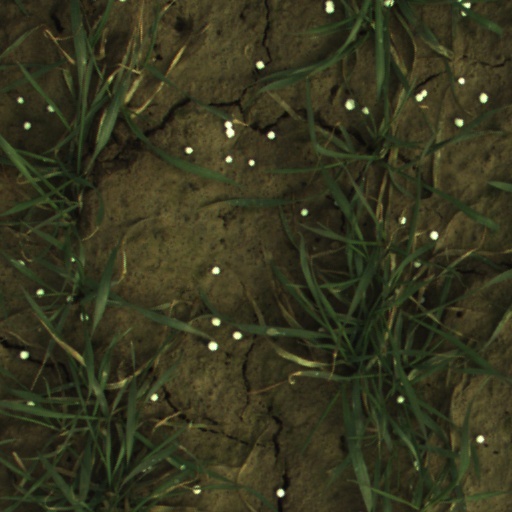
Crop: wheat